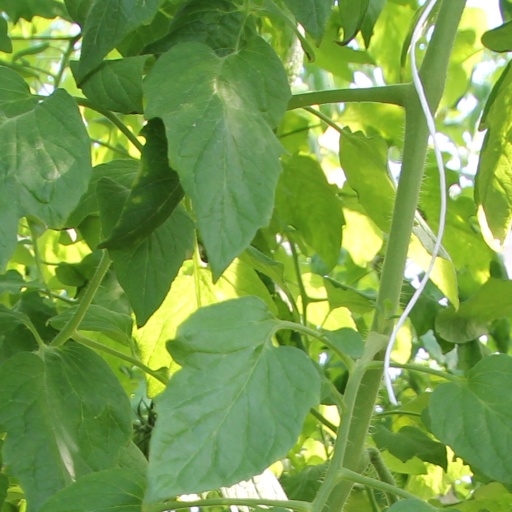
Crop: tomato